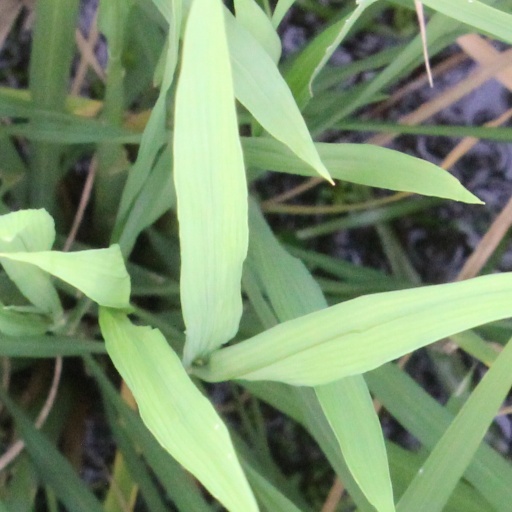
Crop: rice